Helfensteiner

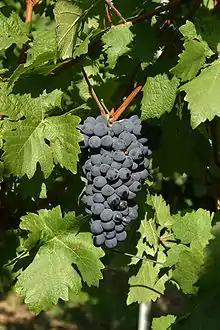
Helfensteiner grapes

Helfensteiner is a dark-skinned German wine grape crossing of the species "Vitis vinifera", that was created in 1931 with the crossing of Frühburgunder (Pinot Précoce noir) and Trollinger (Schiava Grossa). It was created by August Herold at the grape breeding institute in Weinsberg in the Württemberg region.